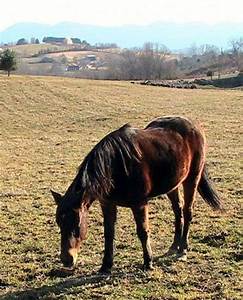
Label: horse